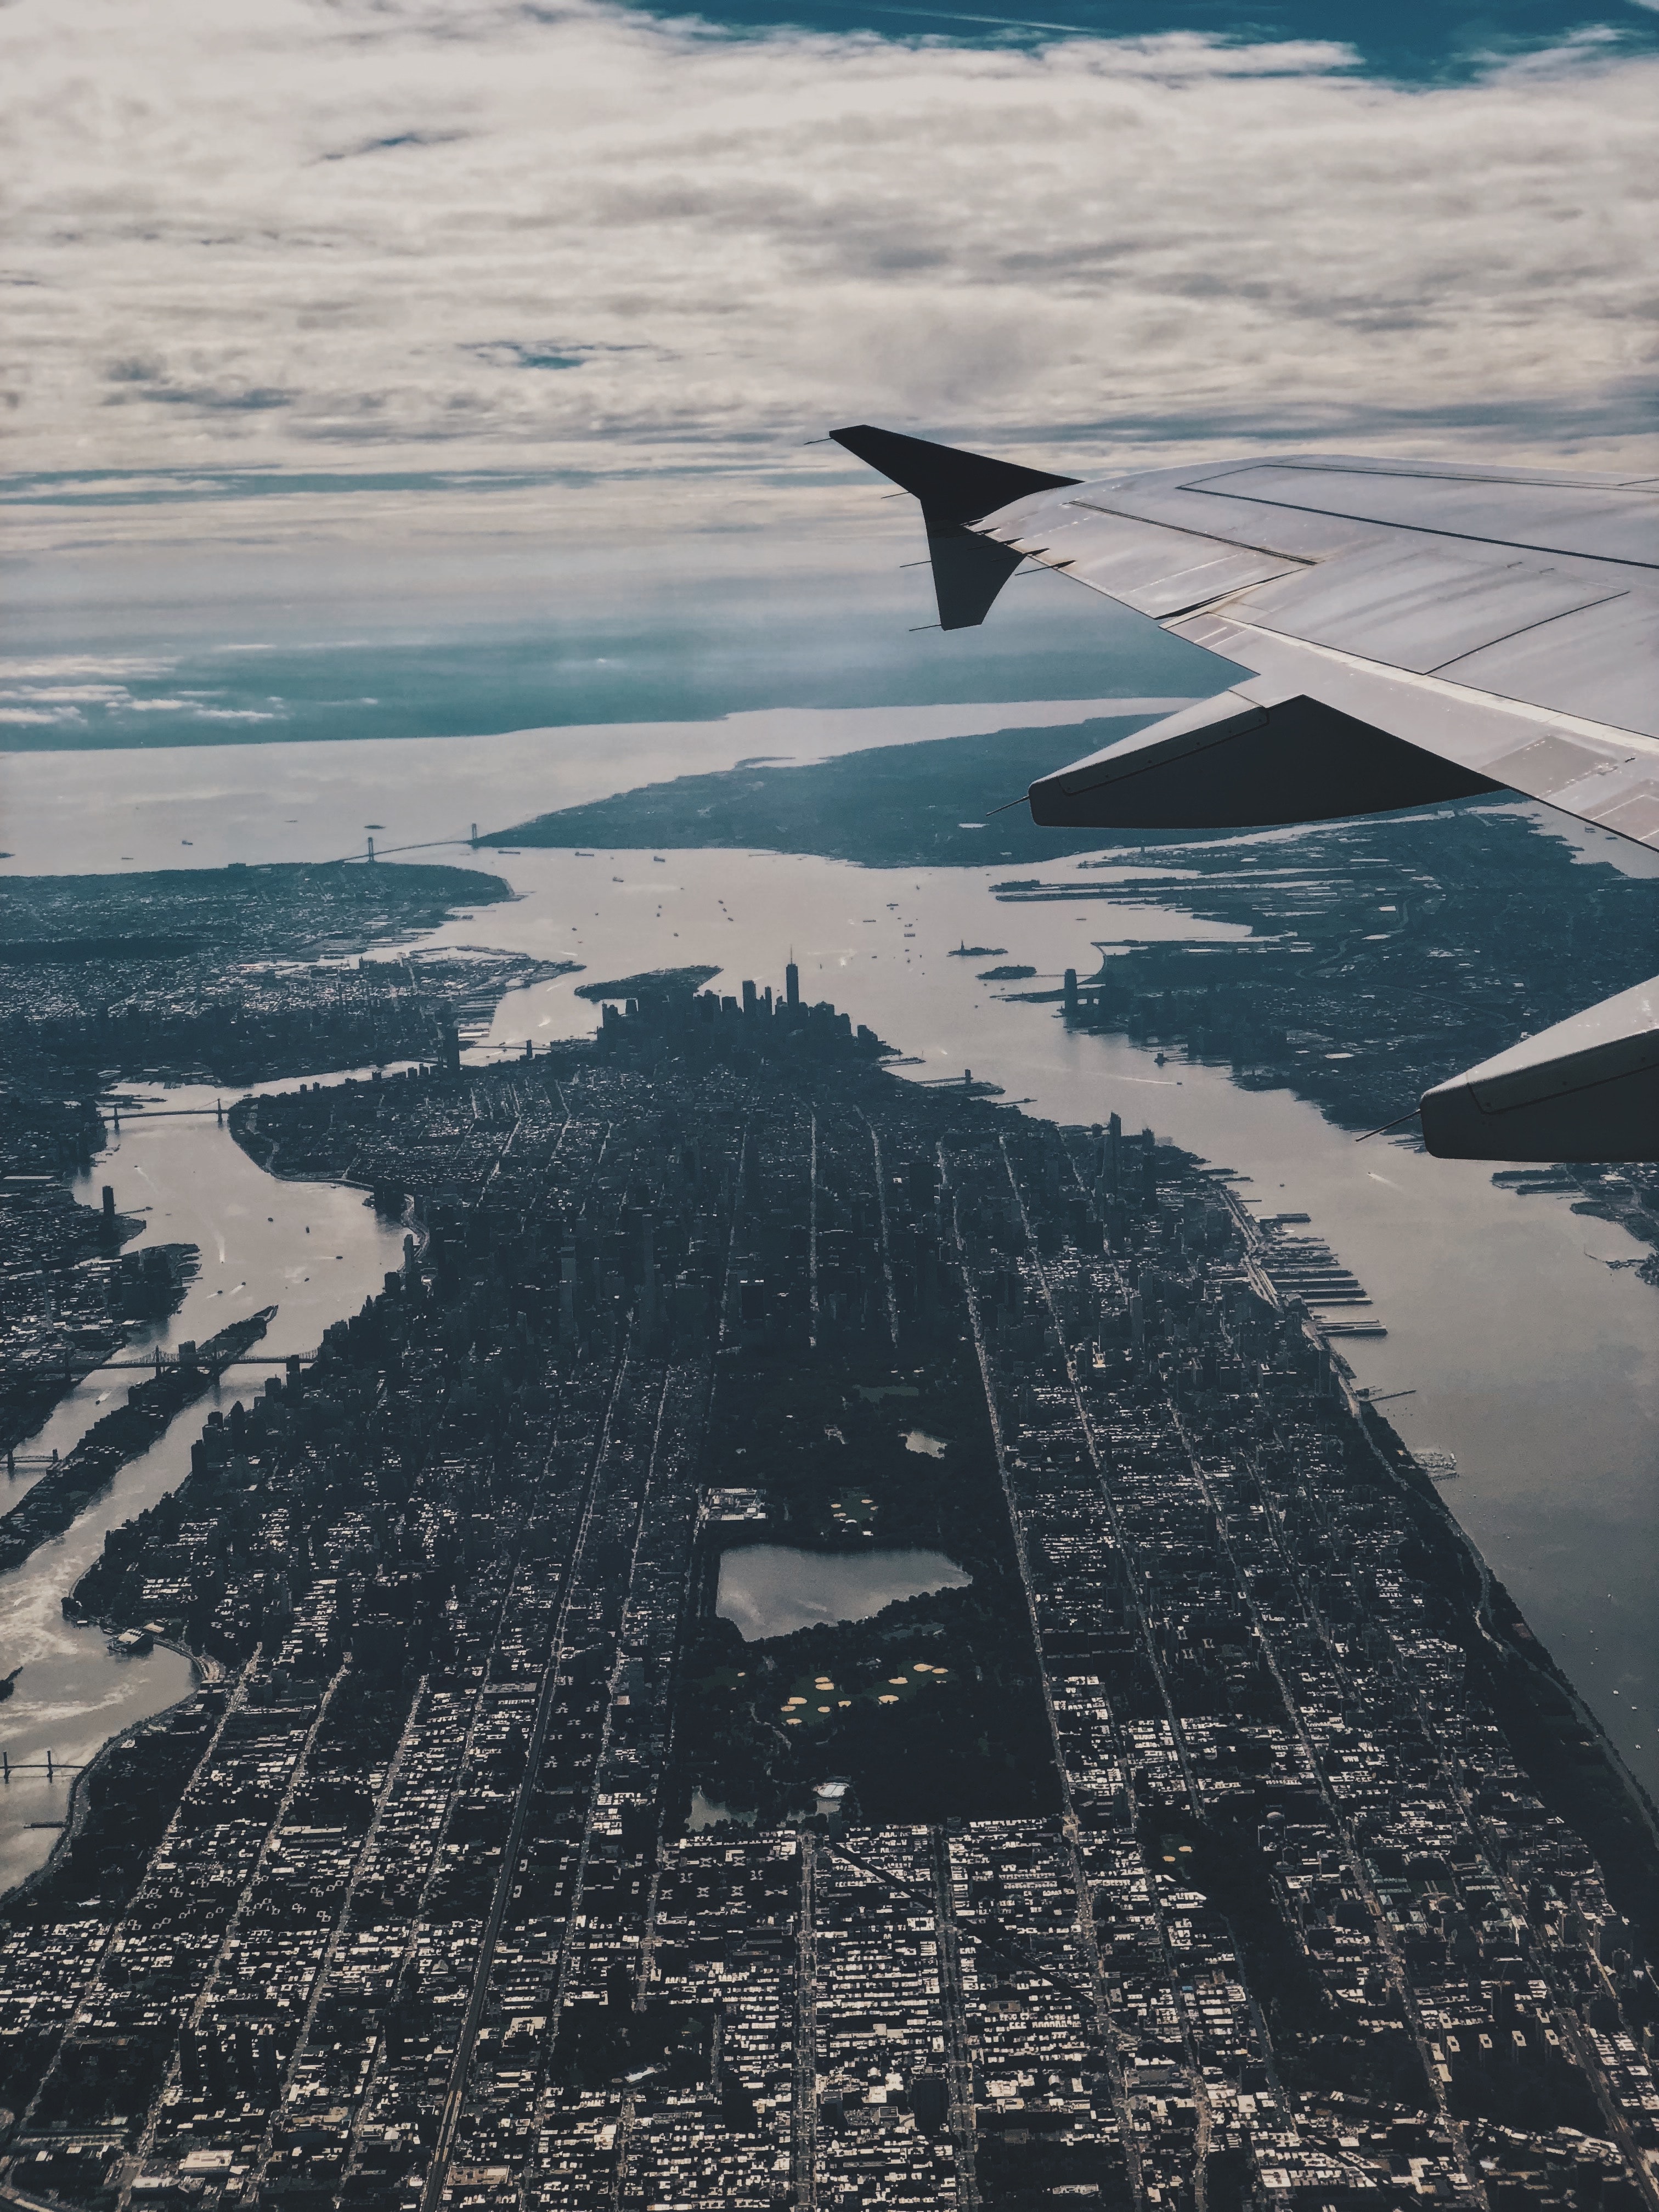
sky, airplane, aircraft, air travel, wing, vehicle, airliner, ocean, ice, shadow, aerial photography, sea, airline, city